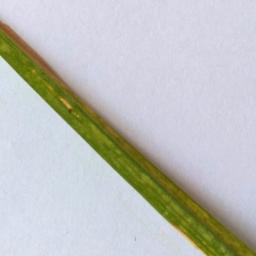
Label: Rice___Leaf_Blast